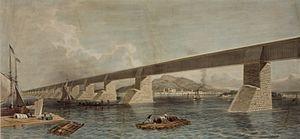
Le pont Victoria est un pont ferroviaire et routier qui relie Saint-Lambert à Montréal, en enjambant le fleuve Saint-Laurent. Il dessert les régions administratives de la Montérégie et de Montréal. C'est le premier pont construit sur le fleuve Saint-Laurent.